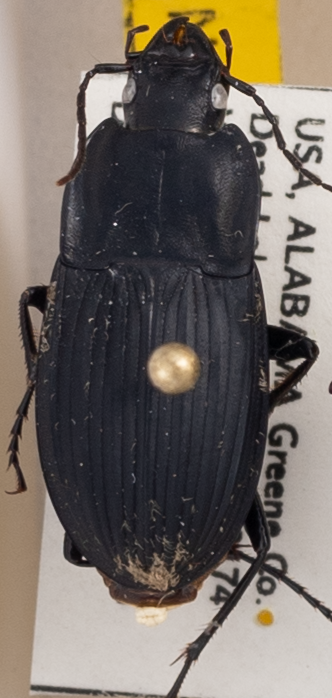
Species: Dicaelus furvus carinatus
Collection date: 2021-07-13
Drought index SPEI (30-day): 0.574
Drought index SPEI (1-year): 0.9
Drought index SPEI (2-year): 2.09